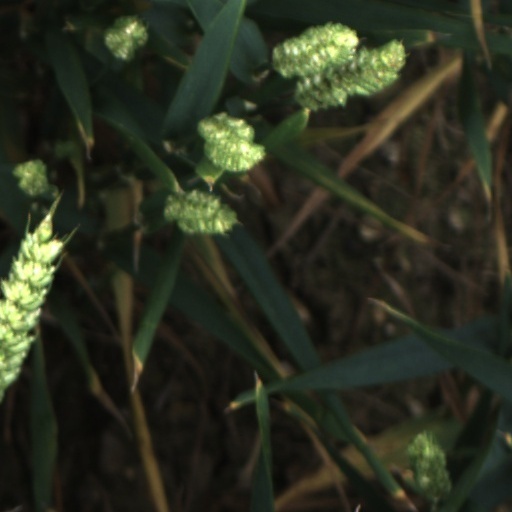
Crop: wheat